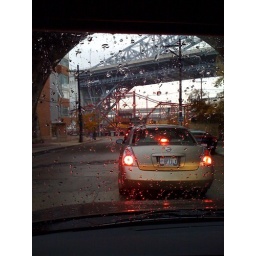
Waiting in the rain for a giant yellow cement boat to pass the bridge. Fun times.